Infiorate di Spello

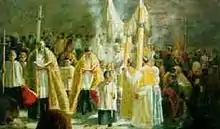
Benvenuto Crispoldi: Procession (c. 1915), oil painting.

The custom of honouring divinity by throwing flowers or creating flower compositions is a dateless event in many areas of the world. In Spello this tradition, which has gone from first throwing flowers, then to placing them in art forms on the pavement, is documented in the Municipal archives for the first time in 1831. On the occasion of the visit of bishop Ignazio Cadolini on October 19, 1831, the gonfaloniere Francesco Nicoletti asked all citizens with houses facing the main street to “keep clean and free from all rubbish their respective areas around each house and spread flowers and greenery” in occasion of the procession. The iconographic testimonials about the Infiorate in Spello date back to the beginning of the 19th century: Benvenuto Crispoldi (1886–1923), painter and mayor of Spello, depicted the procession of Corpus Domini on the flower carpets in one of his paintings.